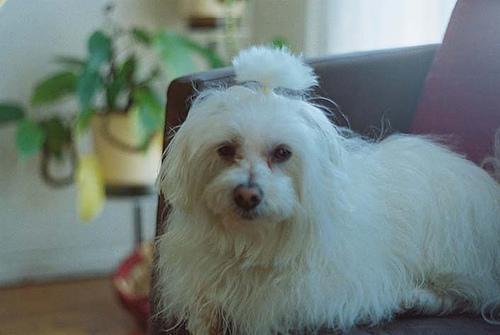
Maltese_dog